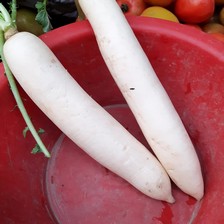
Label: others